Ernesto Ceirano

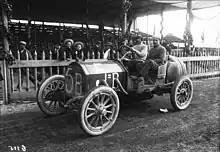
Targa Florio 1908, Ernesto Ceirano in S.P.A. 18 May 1908.

Ernesto Ceirano (1875–1953) was an Italian entrepreneur, racing driver and motoring pioneer. Born in Cuneo in 1875, Ceirano was the youngest of four brothers who were pioneers of the Italian car industry. In 1908 he finished third in the Targa Florio driving his brother's S.P.A. (Società Piemontese Automobili) automobile.